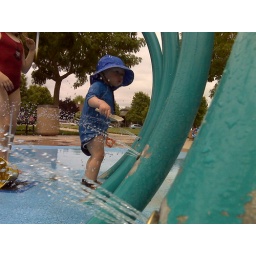
Wet boy in blue